1st Cavalry Division (United States)

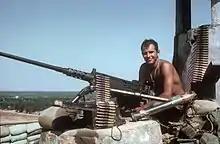
27 January 1968. 1st Cavalry Division LRP at LZ Betty prelude to Tet.

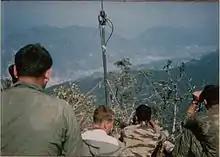
LRPs on Signal Hill directing artillery on enemy trucks in valley.

As a result of the Howze Board, helicopters were used in Vietnam for reconnaissance, command and control, troop transport, attack gunships, aerial rocket artillery, medical evacuation, and supply. It was a revolution in maneuver doctrine that freed the infantry from the limitations of terrain to attack the enemy at the time and place of its choosing.